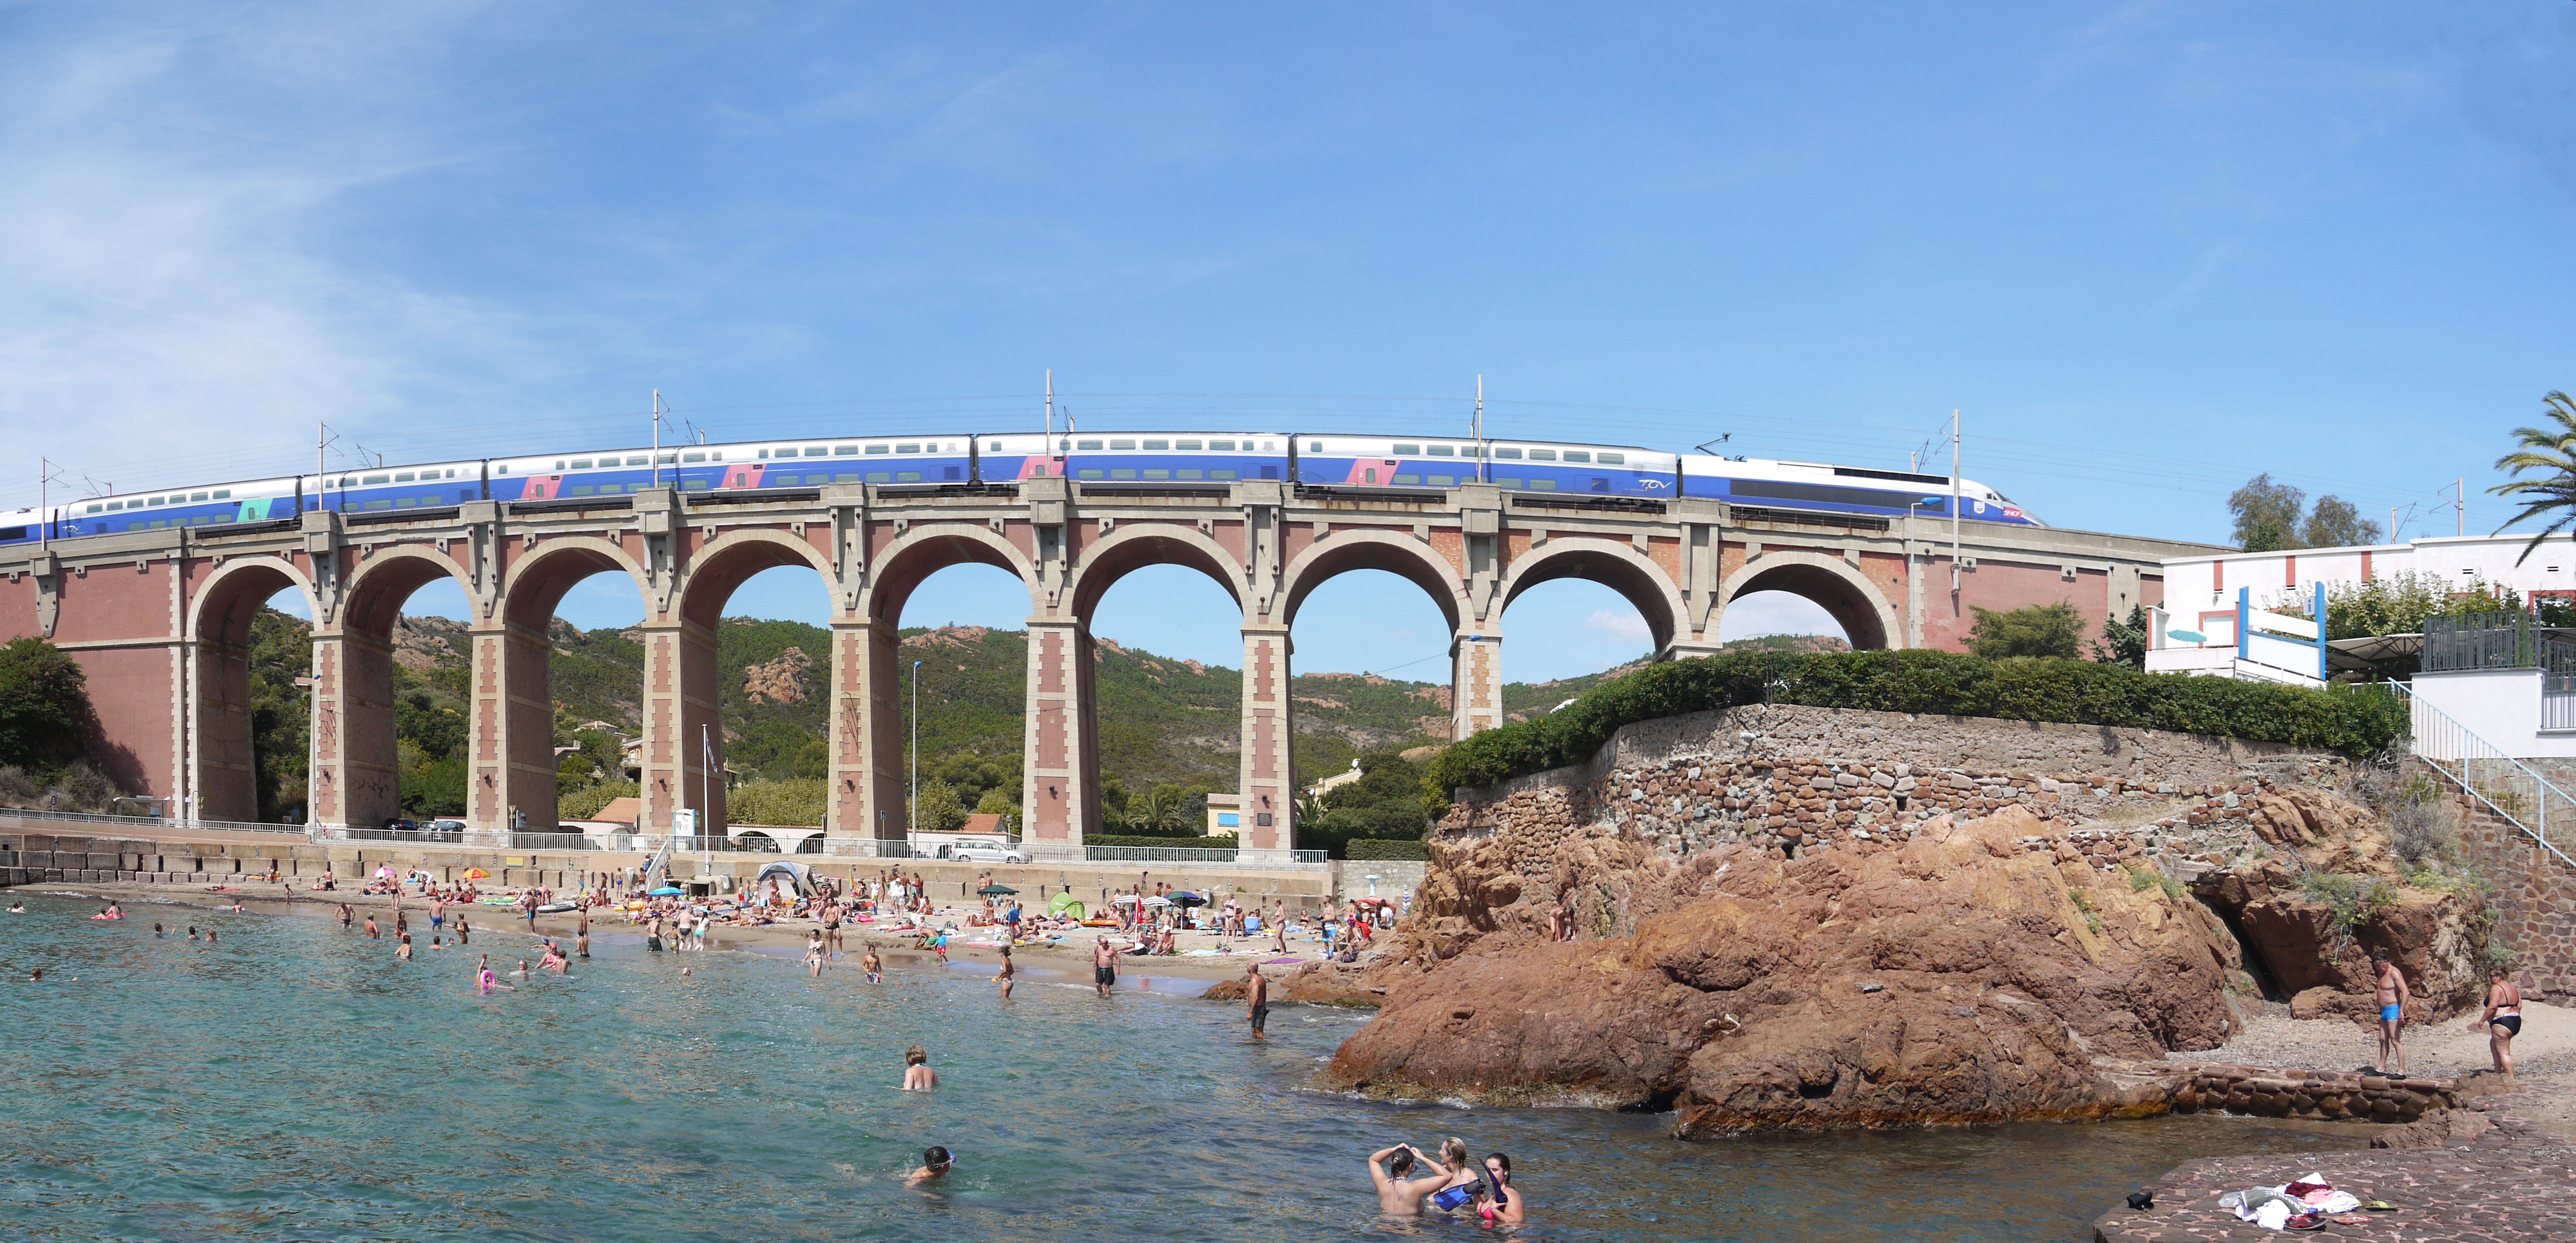
beach, coast, sand, architecture, structure, sun, bridge, traffic, train, river, panorama, summer, swim, mediterranean, holiday, landmark, tourism, leisure, stadium, holidays, provence, coastal road, viaduct, railway bridge, tgv, south of france, summer vacation, c te d azur, arch bridge, round arch, anth or, landscape format, sport venue